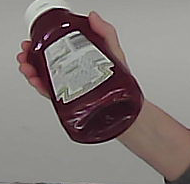
Product: heinz_ketchup